Paul Doguereau

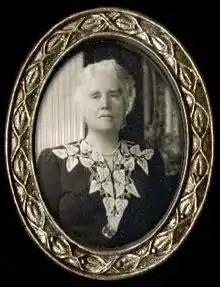
Fanny Peabody Mason

Miss Fanny Peabody Mason, was until her death in 1948, an active patron of music both in the United States and abroad. Her musical interests were piano, singing and chamber music. Miss Mason had met Doguereau early in his career and they became lifelong friends. Mason and Doguereau shared a vision of presenting classical music as a gift to general audiences. Bringing this vision to reality, Mason was benefactress of the Peabody Mason Concerts which Doguereau directed for 35 years bringing the best talent to Boston audiences, at the best venues, with no admission charge. Rudolph Elie of the "Boston Herald" hailed the Peabody Mason Concerts, "...of which Paul Doguereau, is at once one of the finest pianists in residence in the city and a musician of great discernment and sensibility, is the guiding spirit." Doguereau was a Fellow of the American Academy of Arts and Sciences, and frequently organized performances at the Academy.